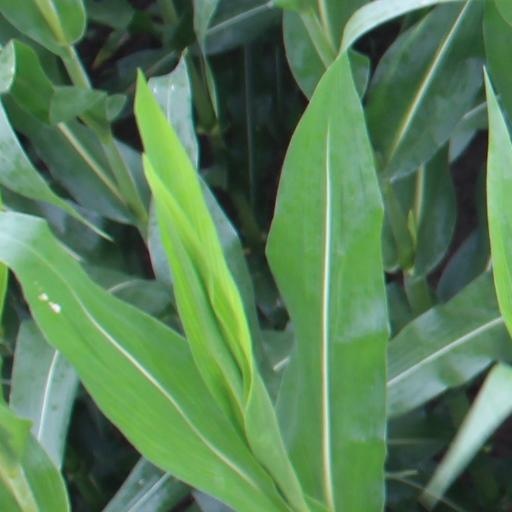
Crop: maize; corn